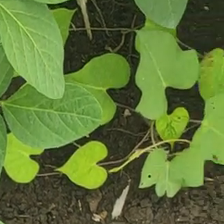
Weed species: Obscure_morning _glory(Ipomoea obscura)